Hongming Bridge

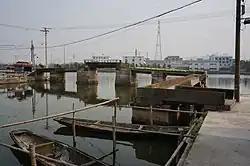
Hongming Bridge in February 2017

The Hongming Bridge is a historic stone arch bridge over the Xushan River in Keqiao District, Shaoxing, Zhejiang, China.